Pod (The Breeders album)

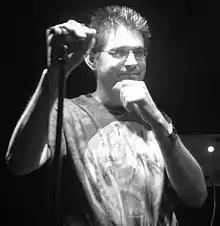
Steve Albini was the engineer of the "Pod" session.

A year and a half passed without the pair recording new material. During this time, they decided their attempt at dance music was not working, and resolved to repurpose their songs for a different genre. Deal became more serious about her work with Donnelly when the Pixies' Black Francis announced he was undertaking a solo tour. She decided that if he could be active outside of the Pixies, then she could too.